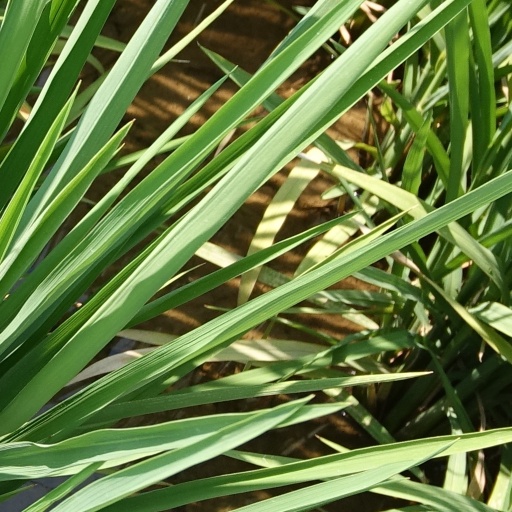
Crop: rice